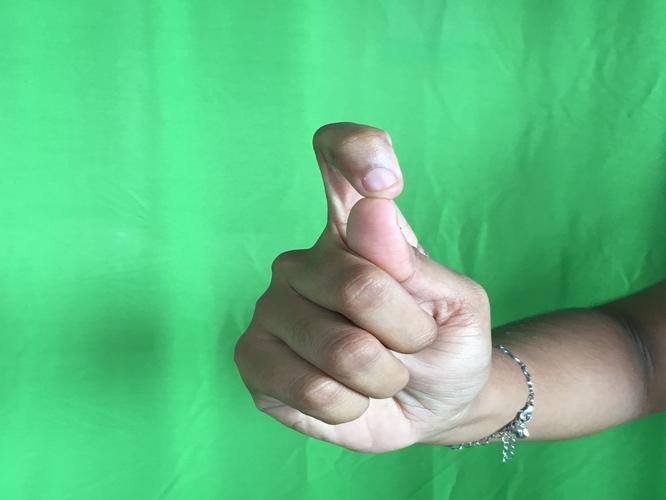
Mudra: Kapith
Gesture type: single_hand